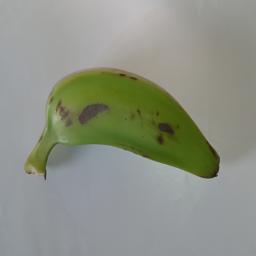
Banana variety: Champa Kola